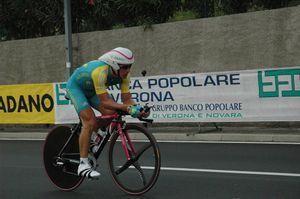
Alexandre Nikolaïevitch Vinokourov, né le 16 septembre 1973 à Petropavlovsk en République socialiste soviétique kazakhe, est un ancien coureur cycliste d'ethnie russe et de citoyenneté kazakhstanaise. Il est surnommé « Vino » par le public. Il est actuellement manager général de l'équipe Astana.